Toby Gerhart

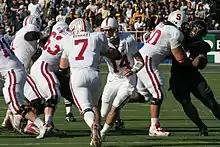
Gerhart (no. 7) carries the ball during the 2008 Big Game against California.

In 2008, Gerhart had a breakout season under the direction of then-running backs coach Willie Taggart. He set the Stanford single-season rushing record with 1,136 yards, breaking Tommy Vardell's school record of 1,084 yards. Gerhart was the fifth player in Stanford history to run for 1,000 yards or more in a season, after Darrin Nelson, Brad Muster, Jon Volpe, and Vardell. He scored 15 rushing touchdowns, then the second highest single season total in Stanford history. His eight games with 100 or more rushing yards were a Stanford record. He tied a Stanford record with four rushing touchdowns against Washington State. Gerhart averaged 5.4 yards per carry and finished third in the Pac-10 in rushing.